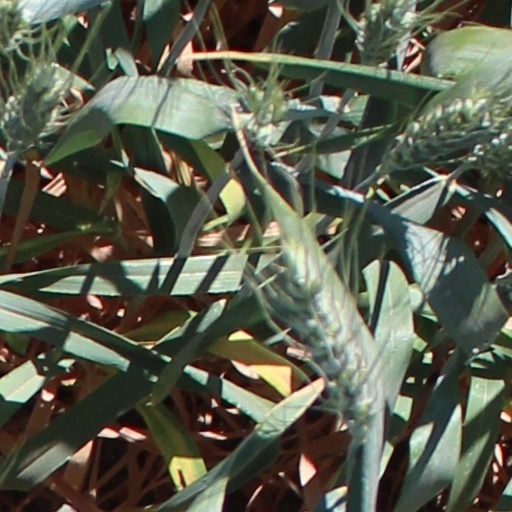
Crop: wheat